Humphrey Sommers House

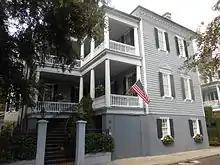
The Humphrey Sommers Houses is at 128 Tradd Street in Charleston, South Carolina.

The Humphrey Sommers House is a pre-Revolutionary house in Charleston, South Carolina. Humphrey Sommers, who worked as the main contractor for St. Michael's Episcopal Church, is said to have built the house while working on the church; if so, the house can be dated to 1753 to 1762. The house began as a traditional Charleston single house, and it was entered through the ground floor. The L-shape of the house, formed by an addition at the northwest corner of the house, was in place by 1788 when the house can be seen on a map of the city. Still later, broad piazzas were added to the west side of the house, and the main entrance was relocated to the second floor of the house atop a curving staircase to the second level of the piazzas. The piazzas were not present when the house was sold in 1830 to the widow of United States Representative William Lowndes.